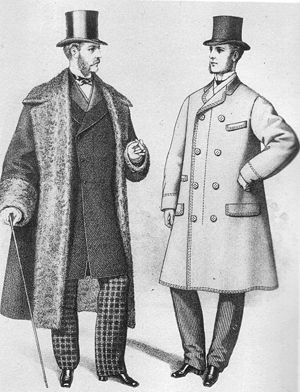
Frakke
Eksempler på overfrakker fra The Gazette of Fashion, 1872.
En frakke eller en overfrakke er en jakke, der går ned over knæet. Den er beregnet det yderste stykke overtøj. Frakker bliver hovedsageligt brugt om vinteren for at holde varmen. Frakker er ofte fremstillet i varme materialer som uld eller pels.